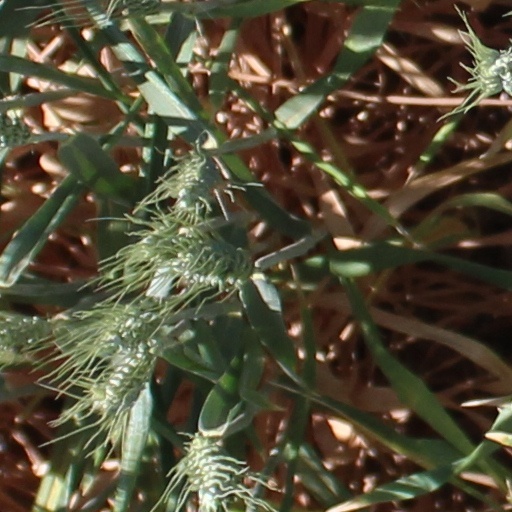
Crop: wheat